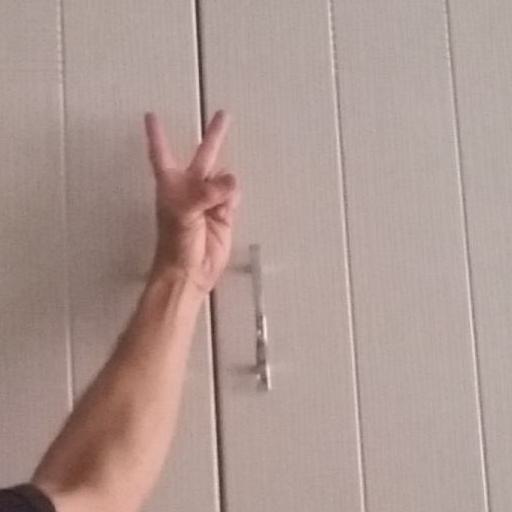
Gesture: peace